Jackscrew

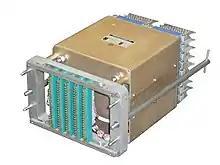
An electronics module mounted on the back of a large electrical connector incorporating two very long T-handle jackscrews

The term "jackscrew" is also used for the captive screws that draw the two parts of some electrical connectors together and hold them mated. These are commonly encountered on D-subminiature connectors, where they serve primarily to prevent accidental disconnection. On larger connectors such as the one illustrated, the jack screws also help align the connectors and overcome the large frictional forces involved in inserting or removing the connector. When unscrewed, they allow the connector halves to be taken apart. Jackscrews in electrical connectors may have ordinary screw heads or extended heads designed as thumbscrews.